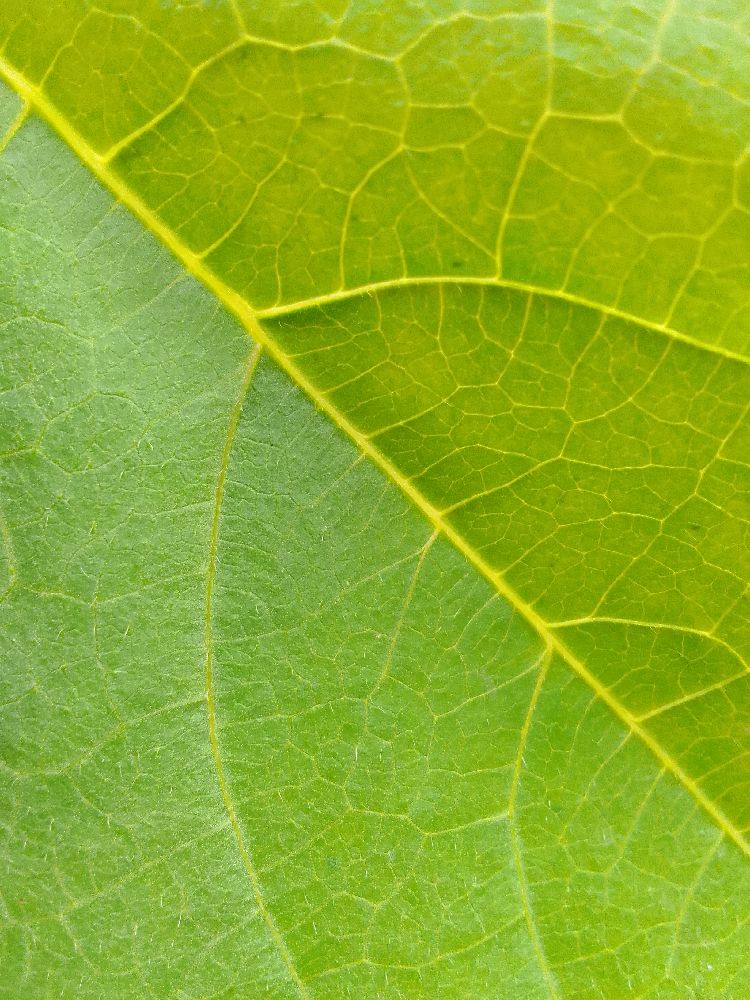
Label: healthy